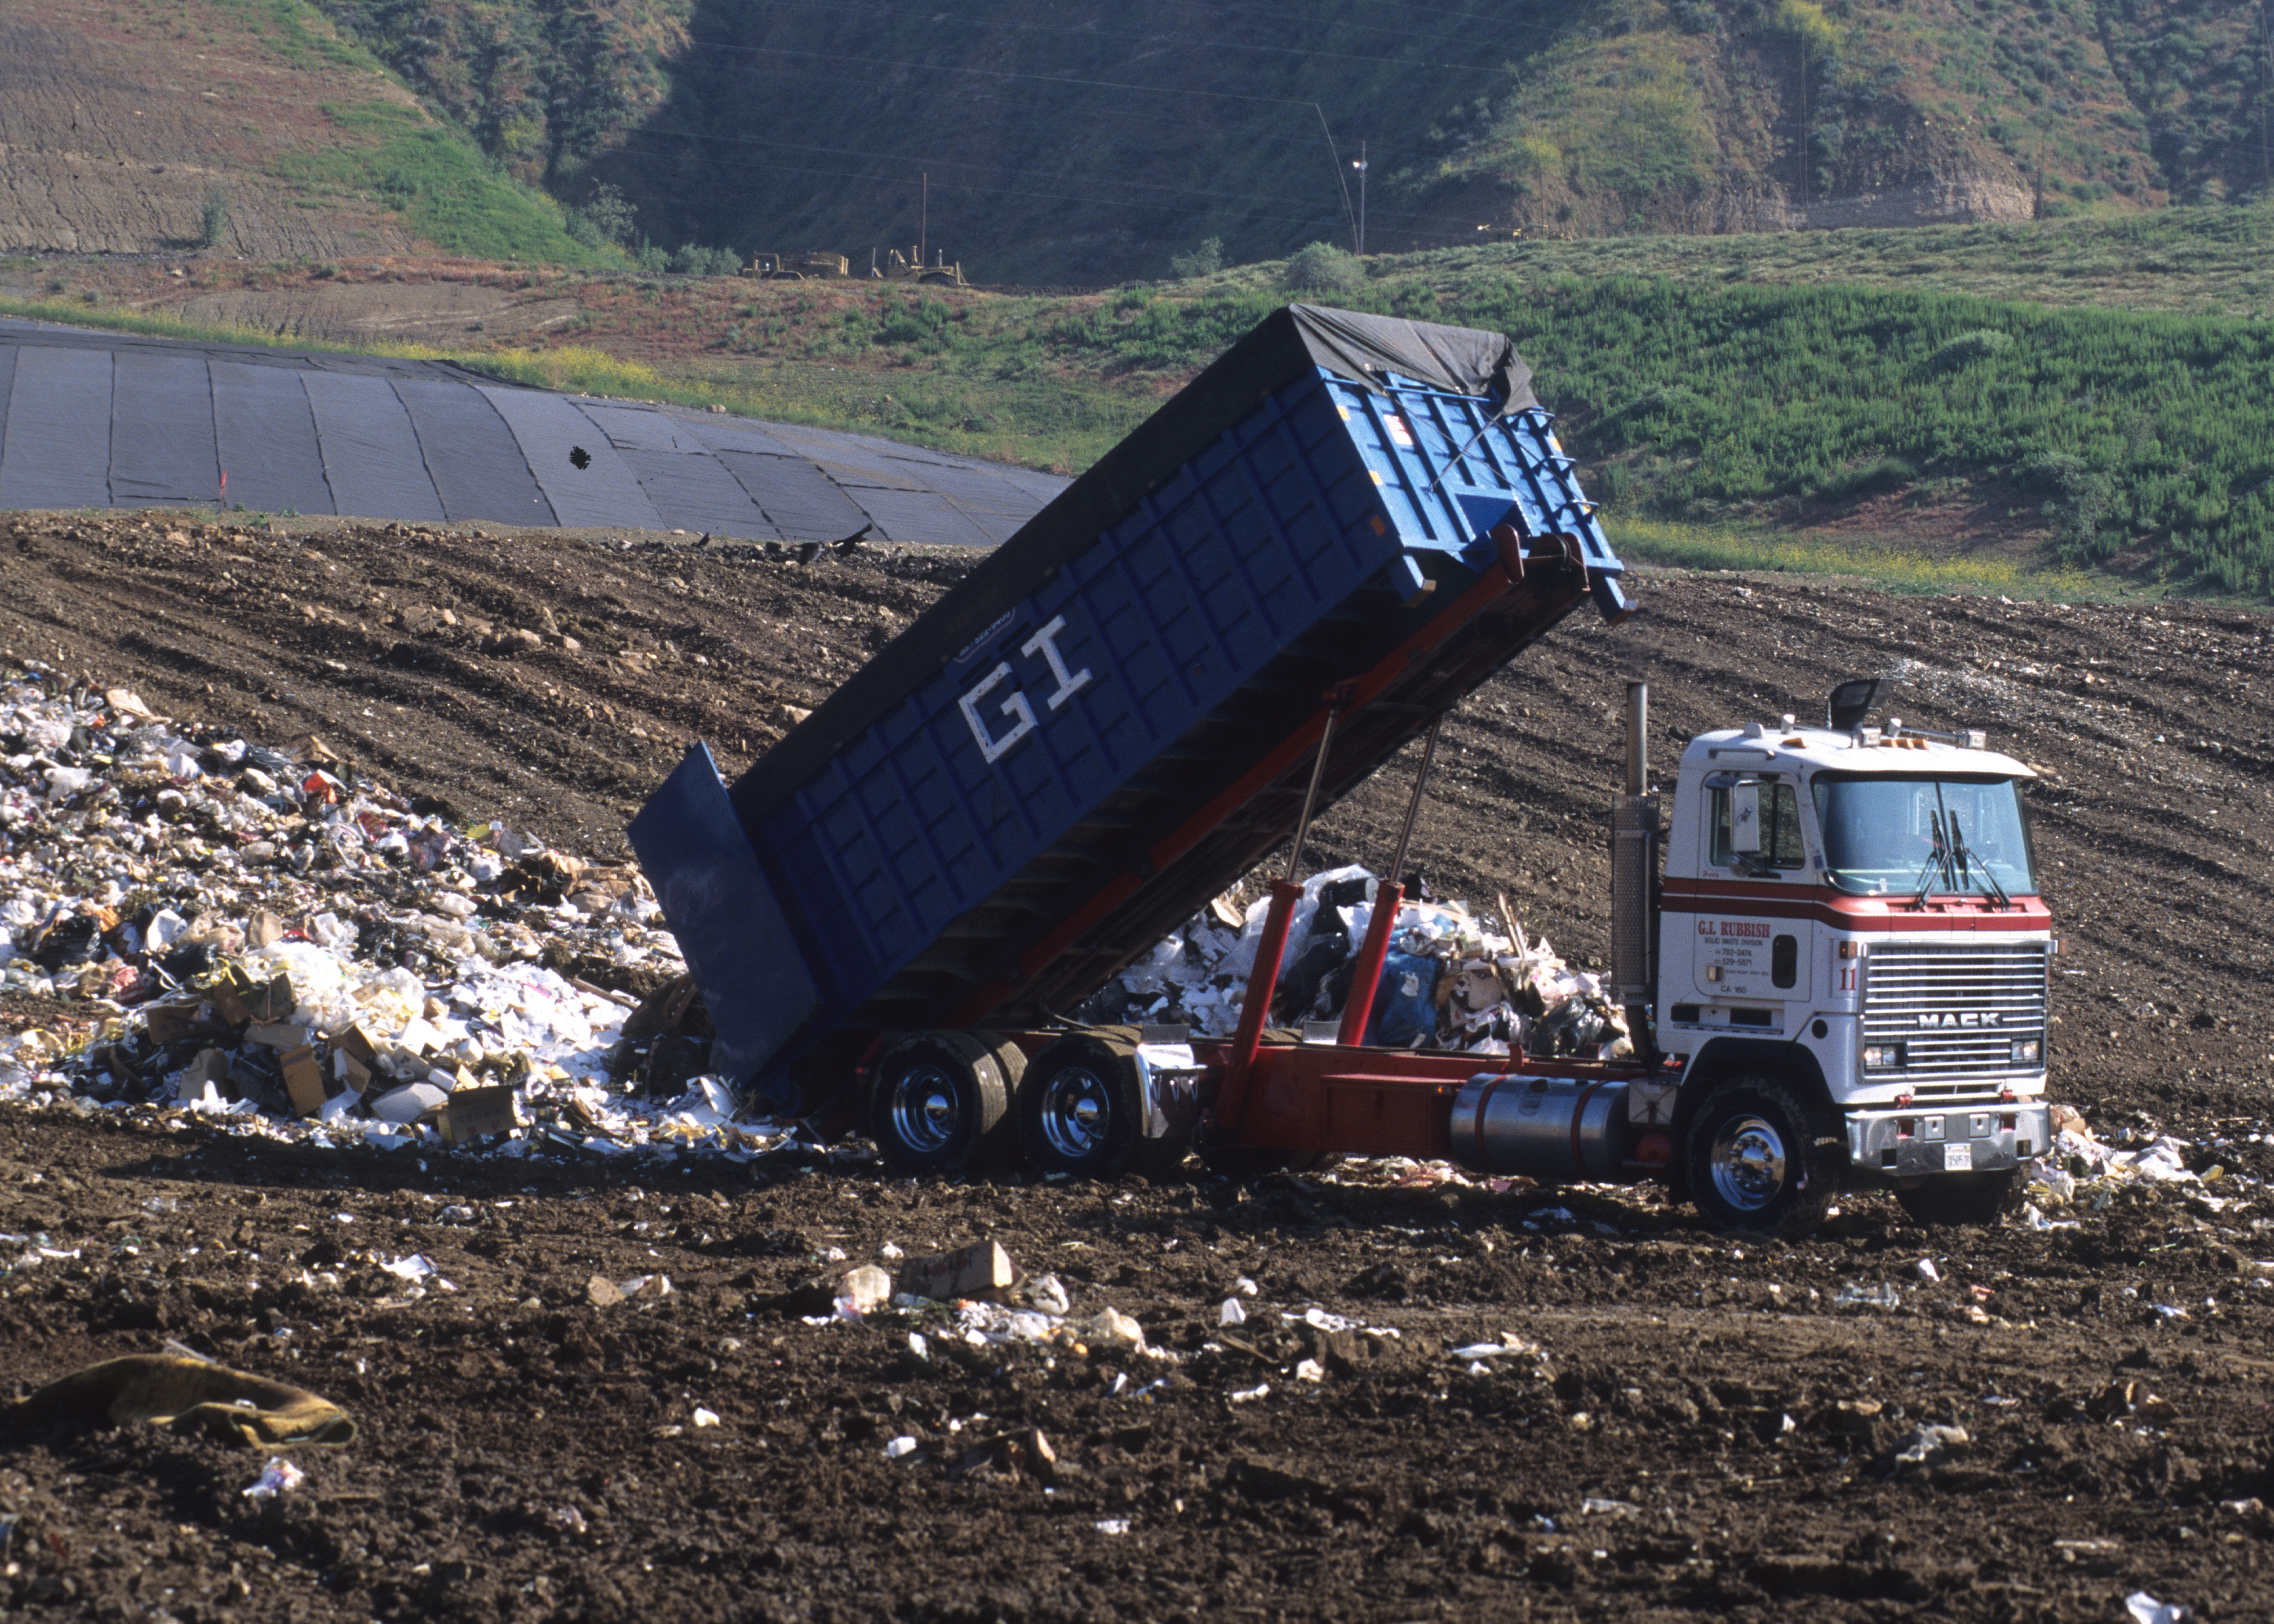
field, asphalt, transport, vehicle, soil, environmental, agriculture, material, landfill, disposal, dump truck, garbage truck, geological phenomenon, off roading